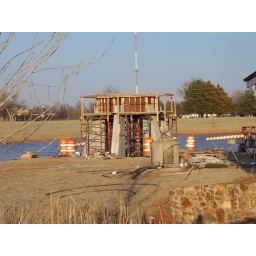
Near the bridge at duck pond near ackley park elk city oklahoma